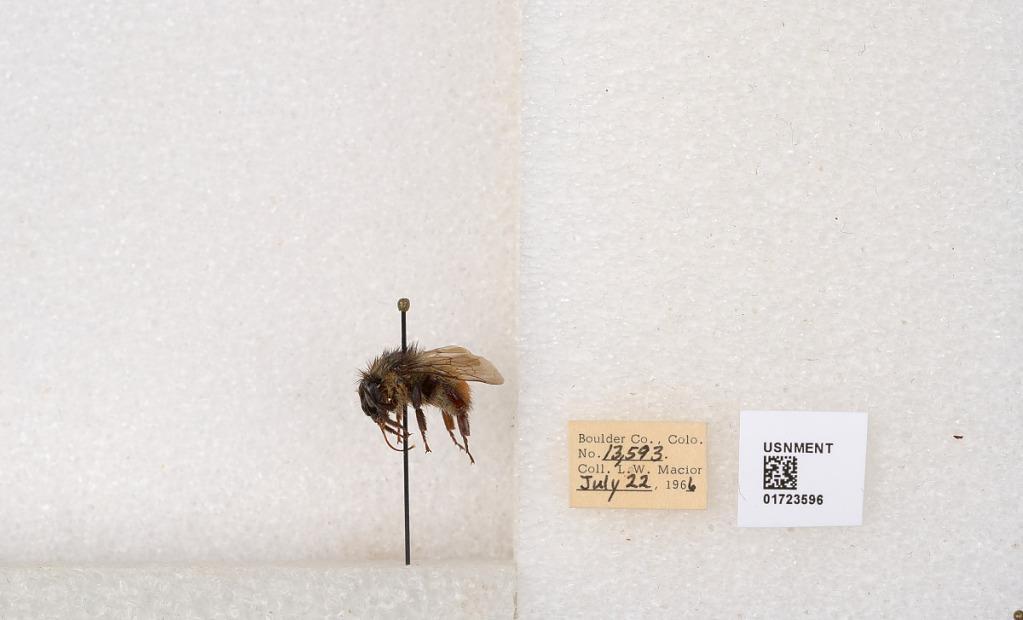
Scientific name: Bombus flavifrons Cresson
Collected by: L. Macior
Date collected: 1966-7-22
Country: United States
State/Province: Colorado
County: Boulder
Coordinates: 40.0925, -105.358